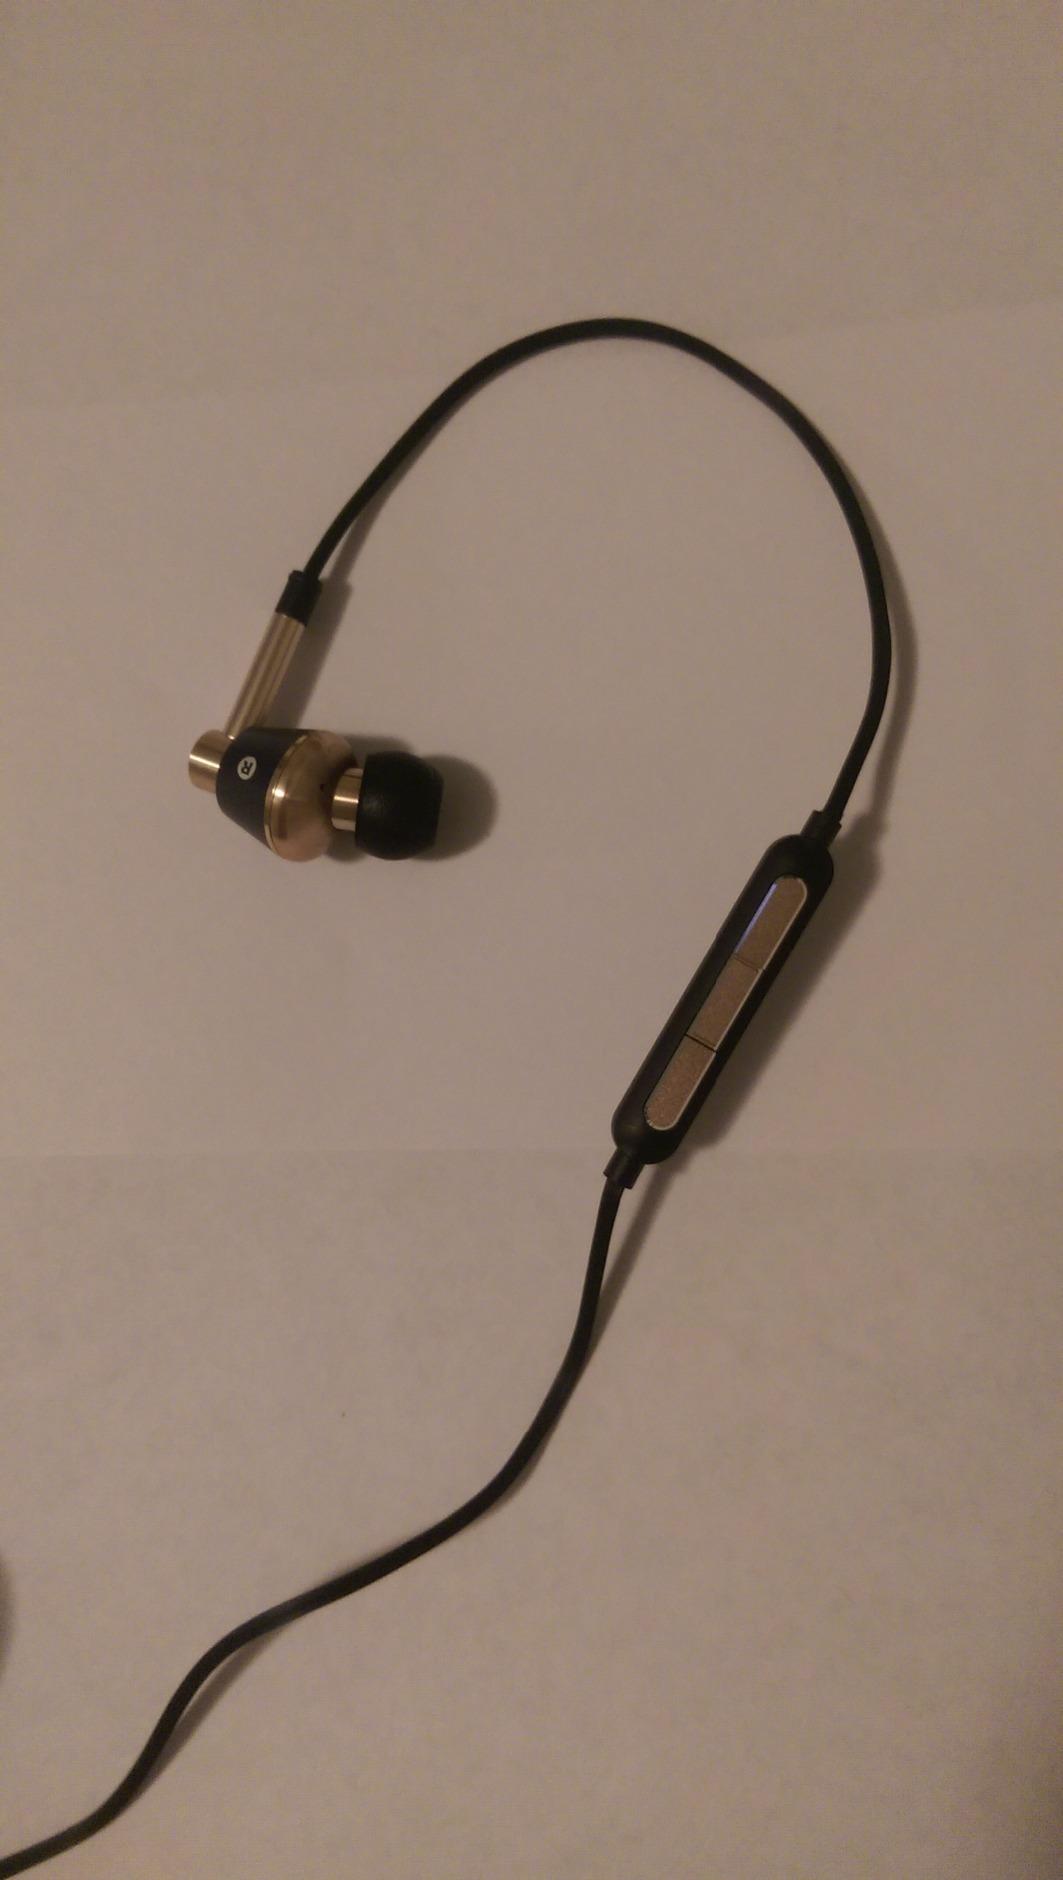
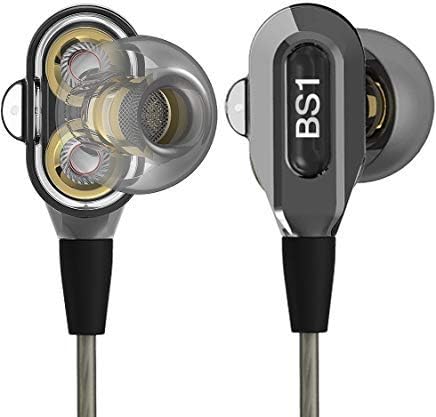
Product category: headphones
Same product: no